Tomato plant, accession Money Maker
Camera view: bottom (45 deg); turntable rotation: 90 degrees
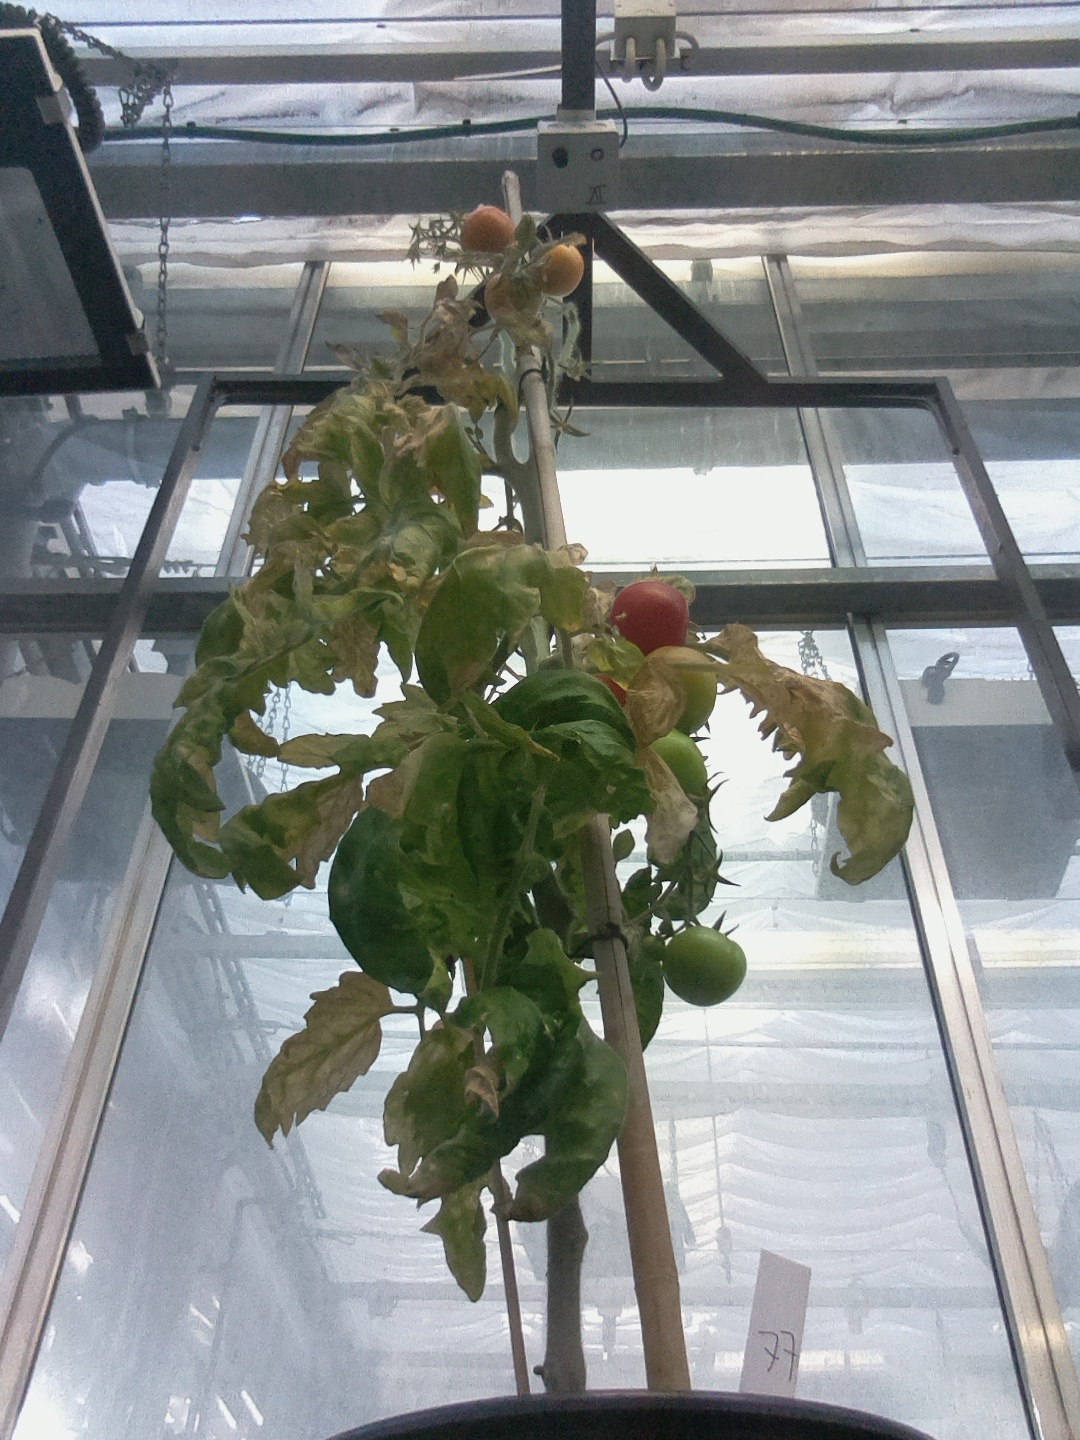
BBCH growth stage 84: 40%-50% of fruits show typical fully ripe color